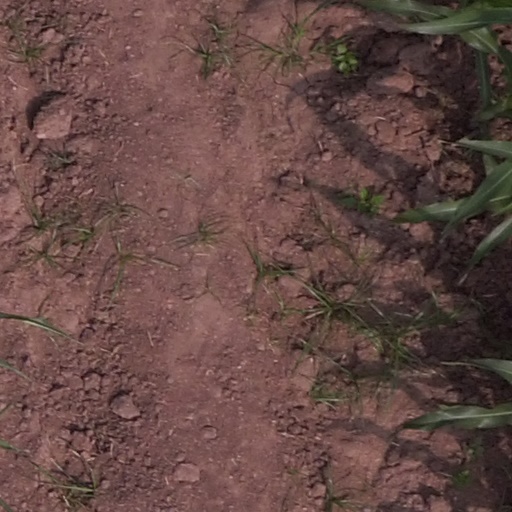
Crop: maize; corn